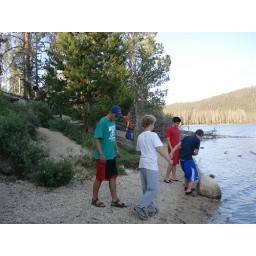
Boys being boys throwing rocks in Stanley Lake